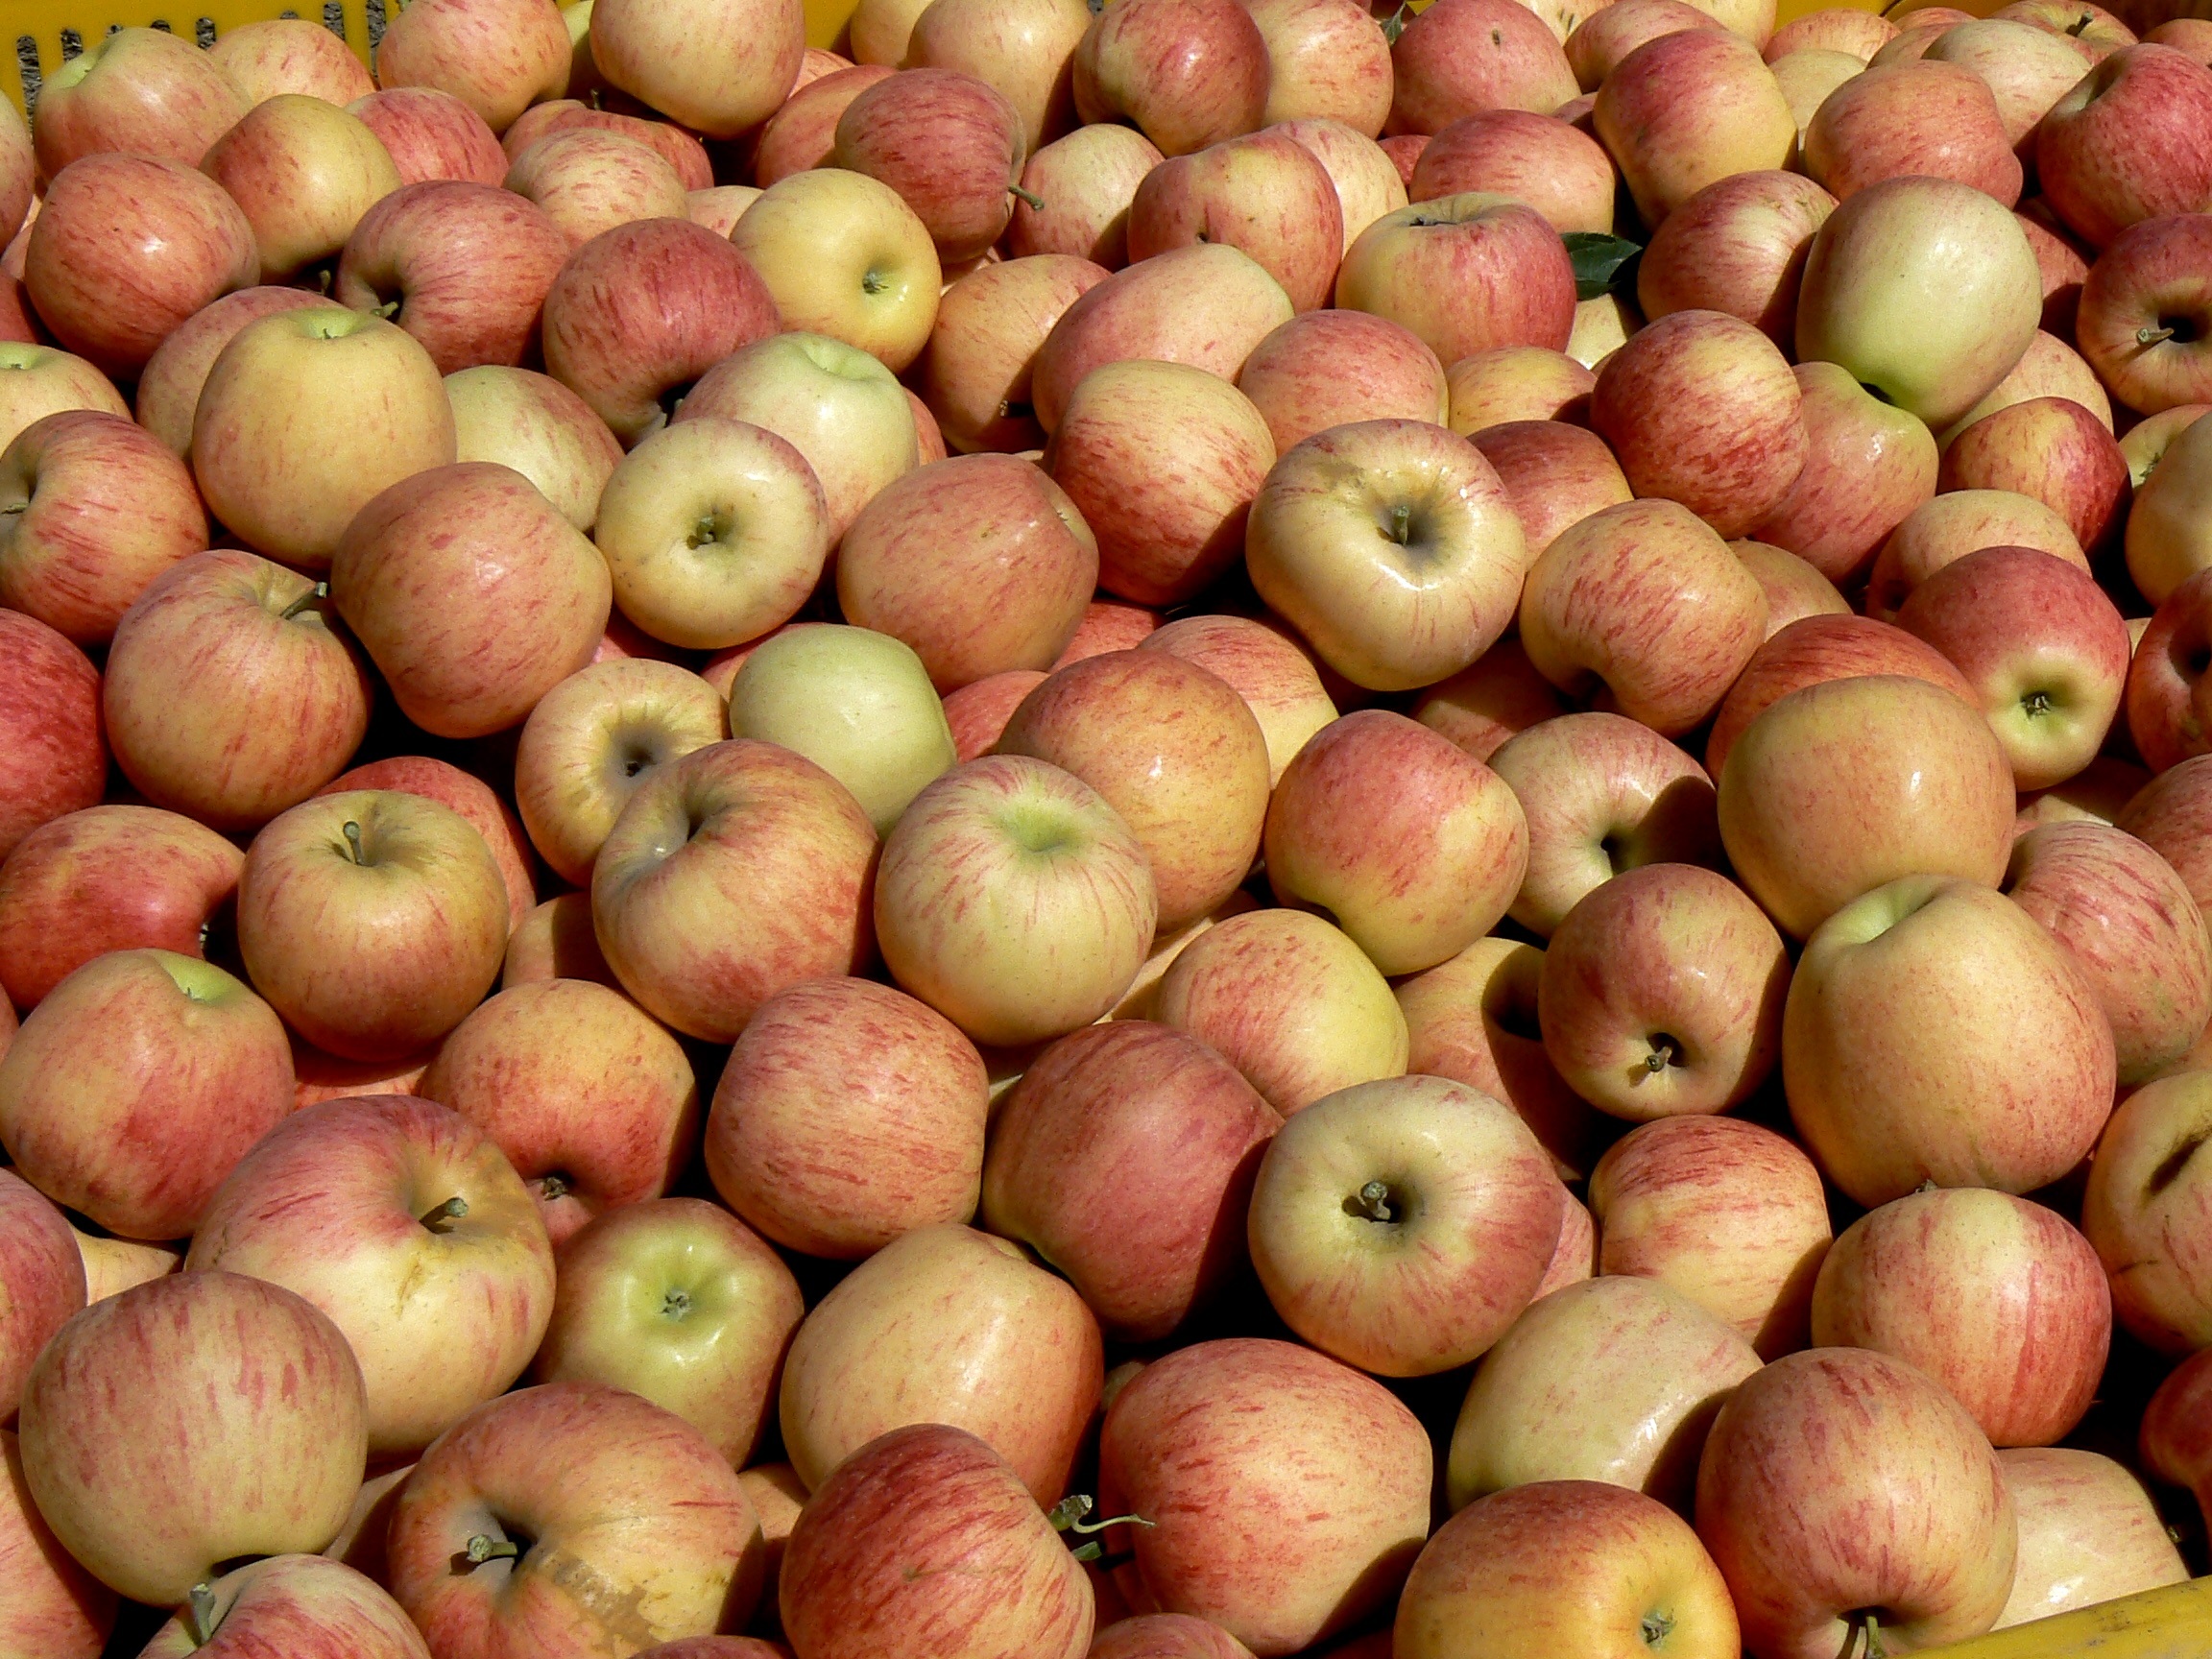
apple, plant, fruit, food, harvest, produce, apples, flowering plant, rose family, black river, grow up, land plant, rose order